Citadel Hill (Fort George)

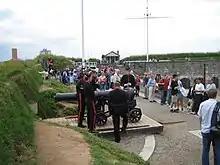
Guided and self-guided tours watch the daily noon-gun firing ceremony.

When the Great War began in 1914, there was widespread suspicion in Canada that immigrants from enemy countries might be disloyal. The federal government passed regulations allowing it to monitor and intern anyone who had not become naturalized British subjects. These people were labelled "enemy aliens." In total 8,579 men were held as prisoners of war in 24 camps across the country.